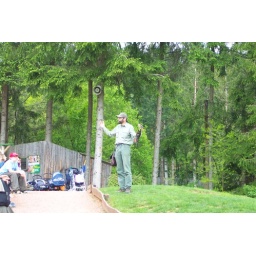
At this bird sanctuary in the Black Forest in Germany they show the birds flying off and returning to their trainer